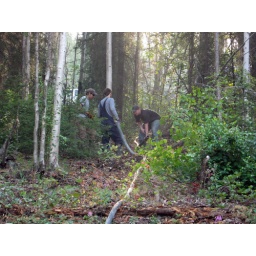
Working our way down the hill unclogging the hose. The gravel in the concrete would separate from the water and clog the hose.